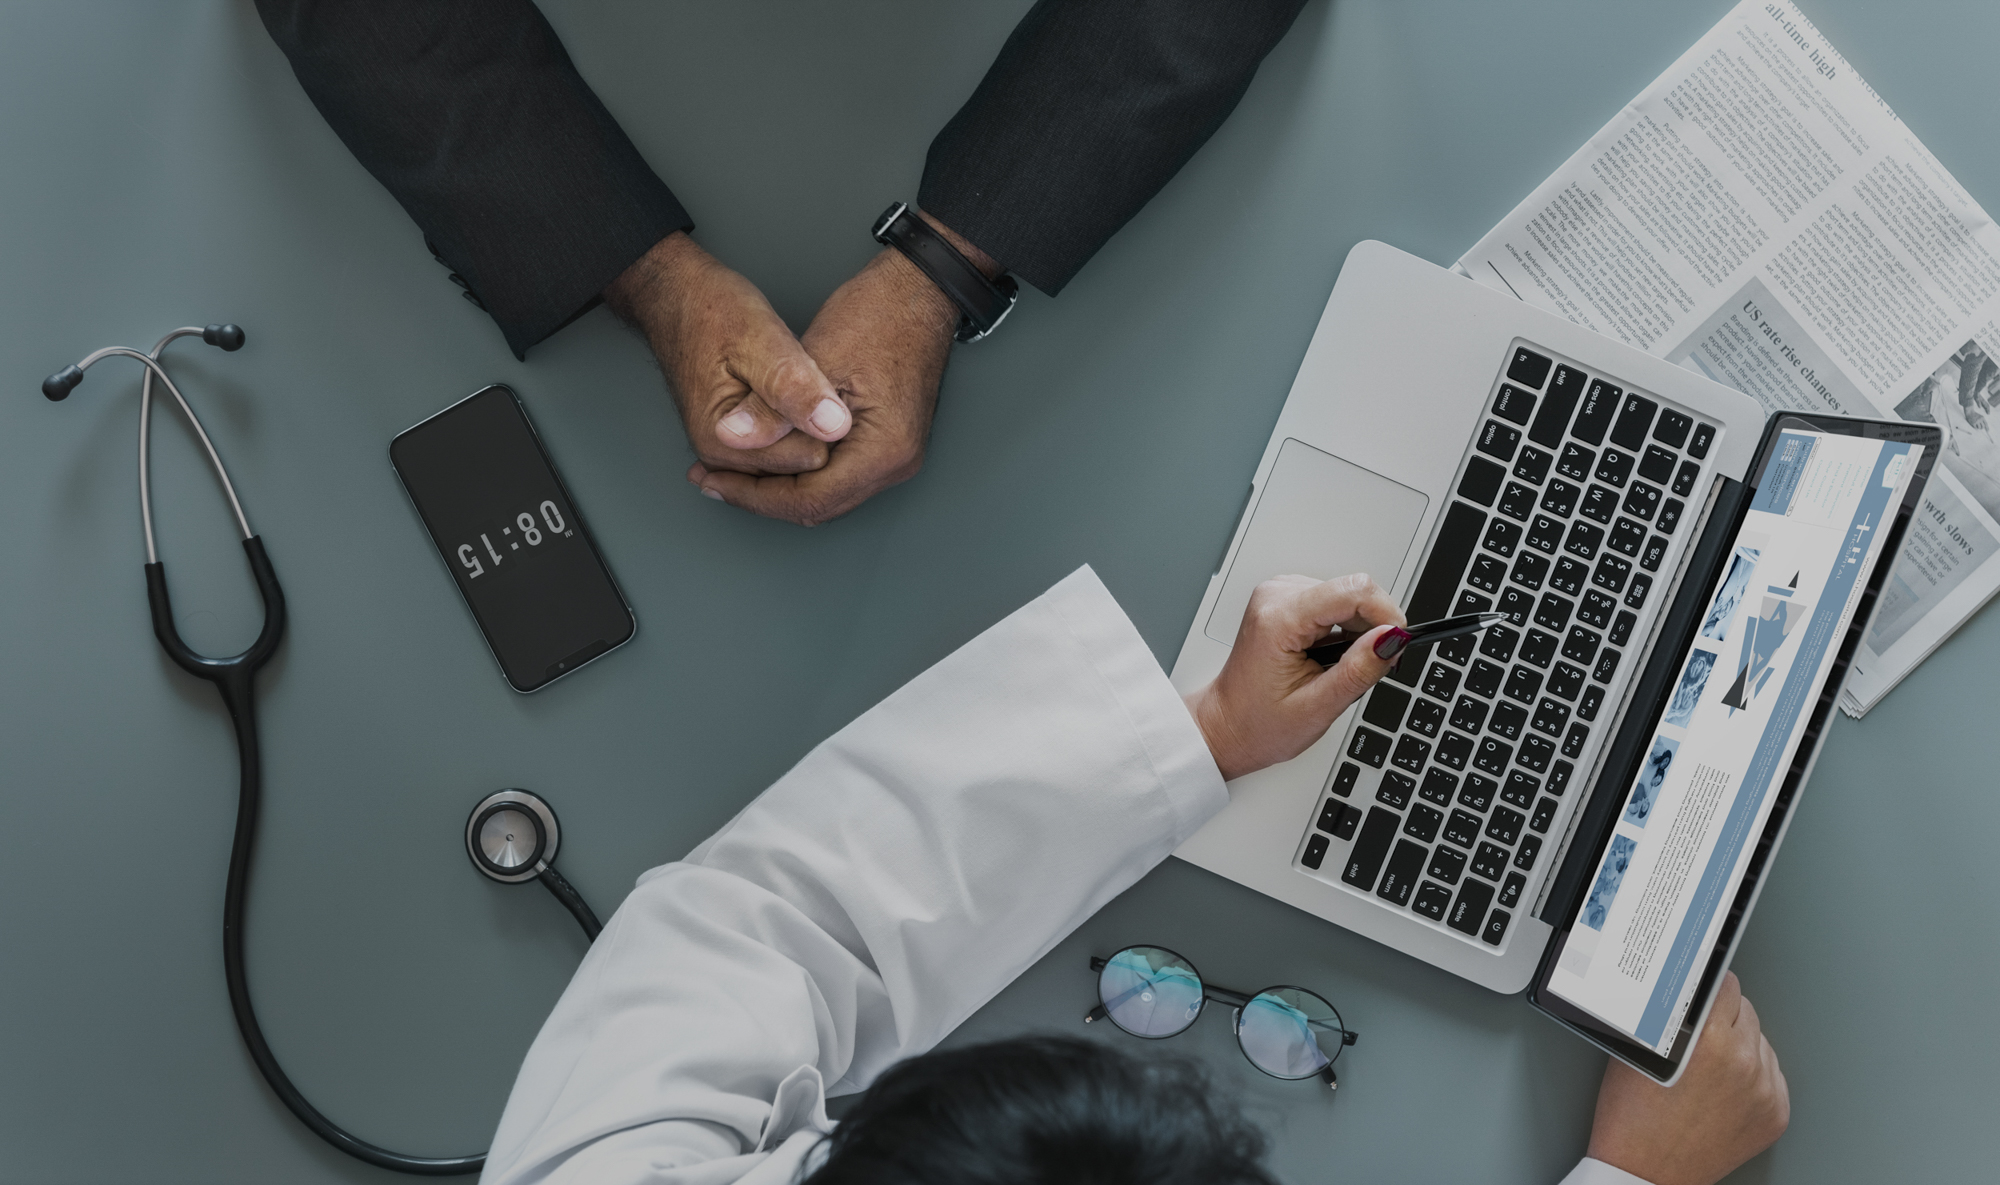
hospital, illness, information, internet, laptop, man, medical, computer professional, electronic device, technology, communication, product design